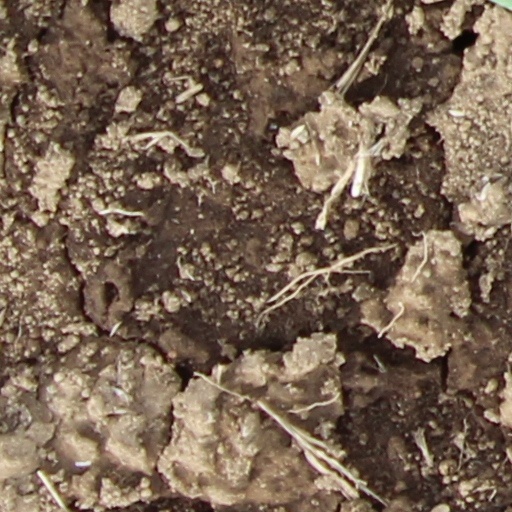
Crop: wheat